Yeerakine Rock

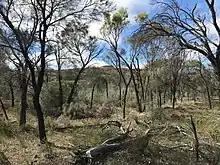
Yeerakine Rock from woodlands below

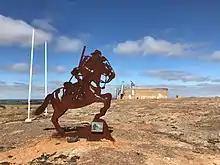
Water tank and sculpture atop Yeerakine Rock

Yeerakine Rock is a granite rock formation located approximately south of Kondinin and approximately north west of Kulin in the central Wheatbelt region of Western Australia.